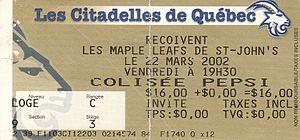
Billet d'une partie entre les Citadelles de Québec contre les Maple Leafs de St. John's de la Ligue américaine de hockey en mars 2002.